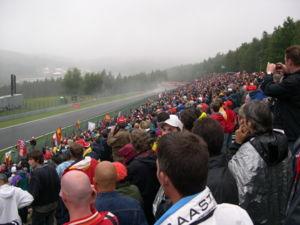
Le circuit de Spa-Francorchamps est un circuit automobile situé à proximité de Francorchamps dans la province de Liège, en Belgique. Il accueille chaque année le Grand Prix de Belgique de Formule 1 et la course d'endurance des 24 Heures de Spa, ainsi que d'autres courses nationales et internationales.